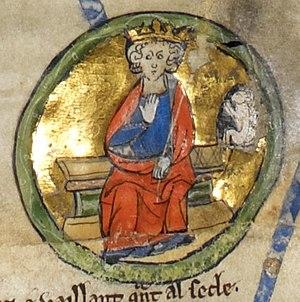
Miniature d'Æthelberht de Wessex dans une généalogie royale du XIIIe siècle.